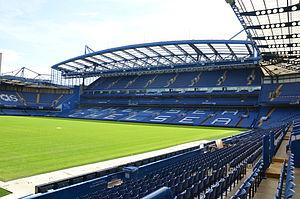
L'International Champions Cup 2018 est la sixième édition de ce tournoi amical international de pré-saison. Il s'est déroulé entre le 20 juillet et le 11 août 2018.
L'International Champions Cup 2016 est la quatrième édition du tournoi amical de pré-saison. Il débute à partir de la dernière semaine de juillet 2016.
L'International Champions Cup 2015 est la troisième édition de ce tournoi de football de pré-saison. C'est la première fois qu'elle est joué séparément en Australie, en Chine et aux États-Unis.